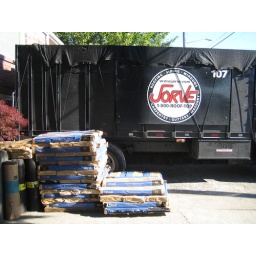
So this truck showed up early Monday, with our new roof in a bunch of paper bags.